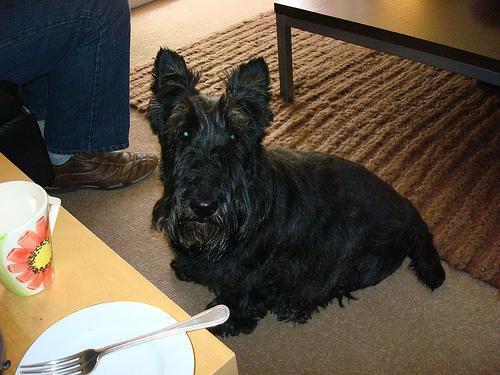
scottish terrier